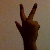
The image shows a hand gesture representing the number 3 in Indian Sign Language.